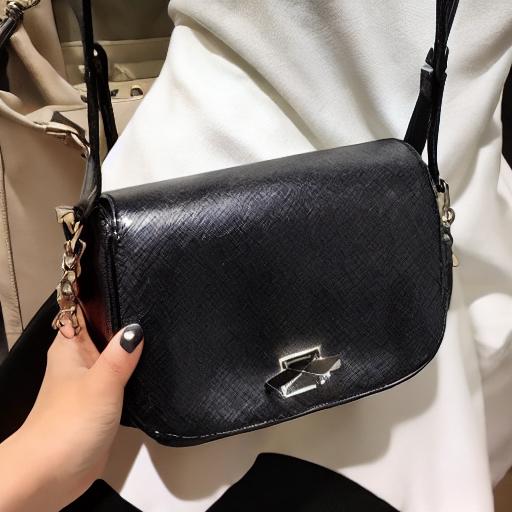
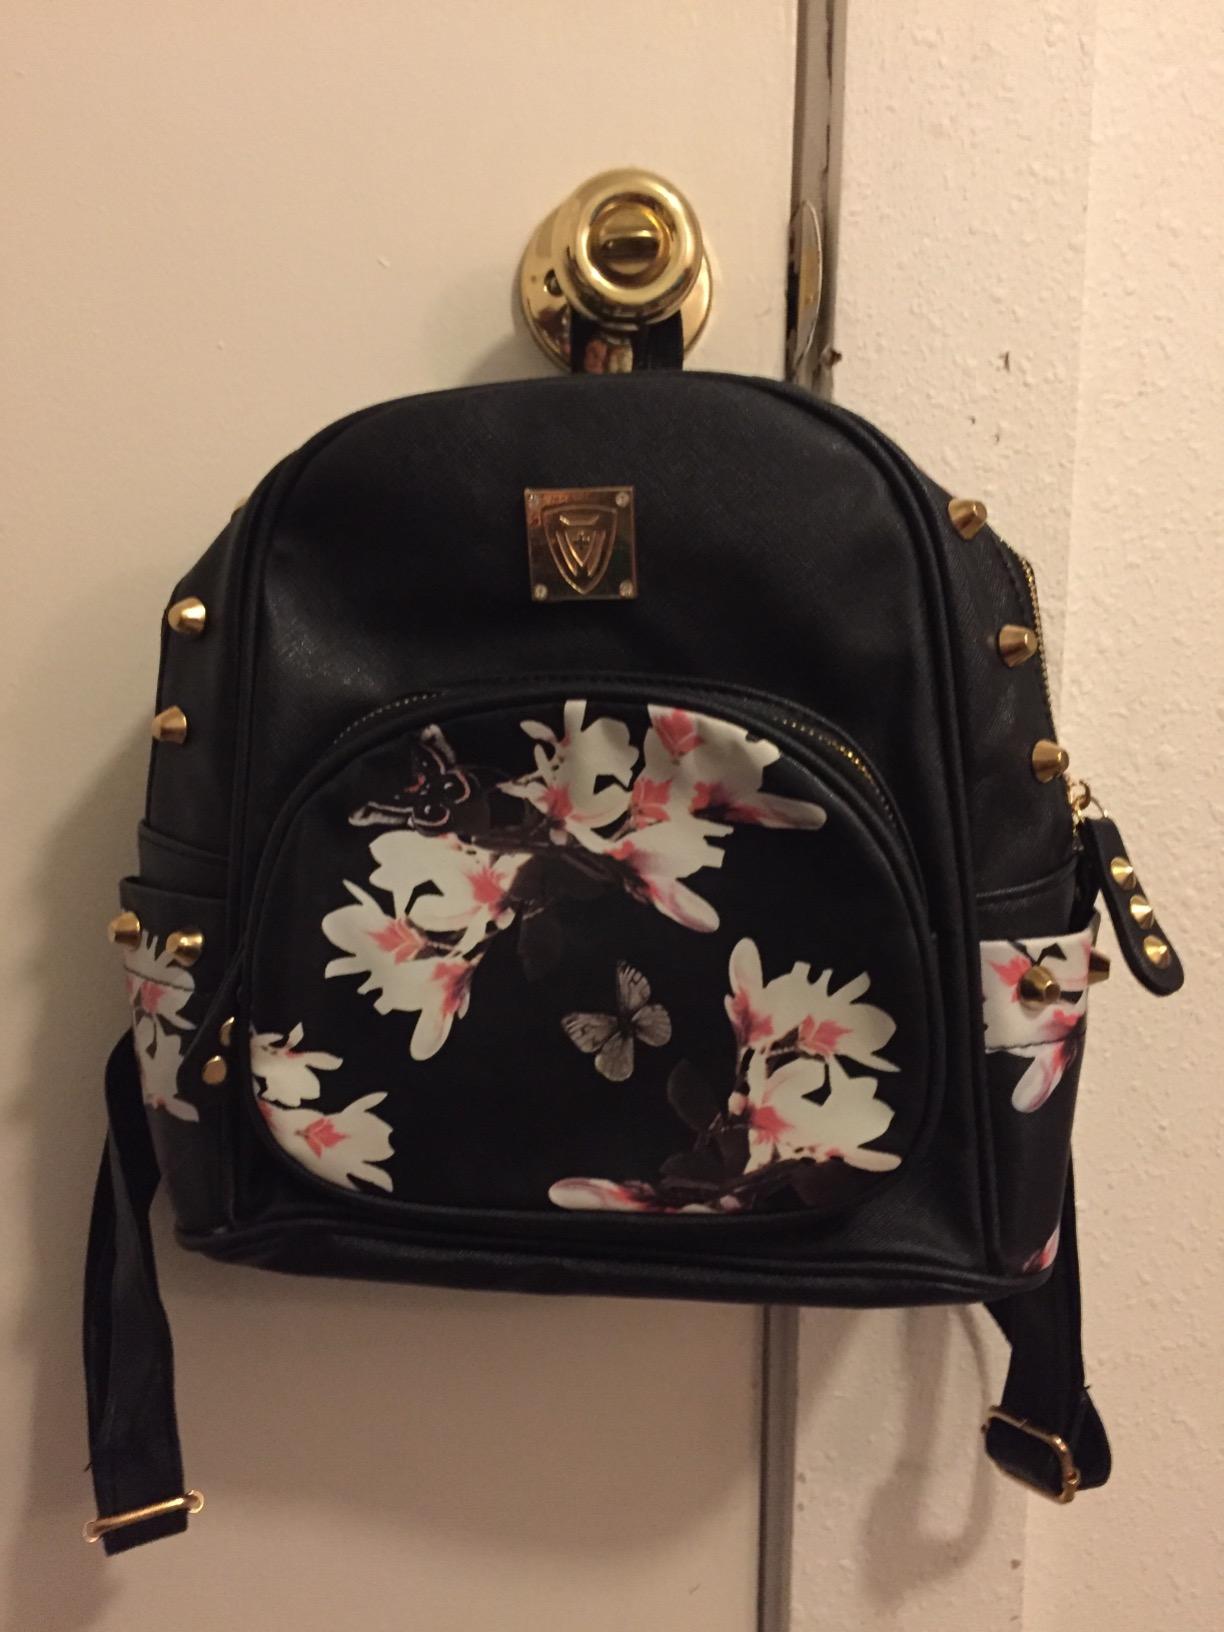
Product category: accessories_handbag
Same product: no